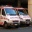
Label: ambulance